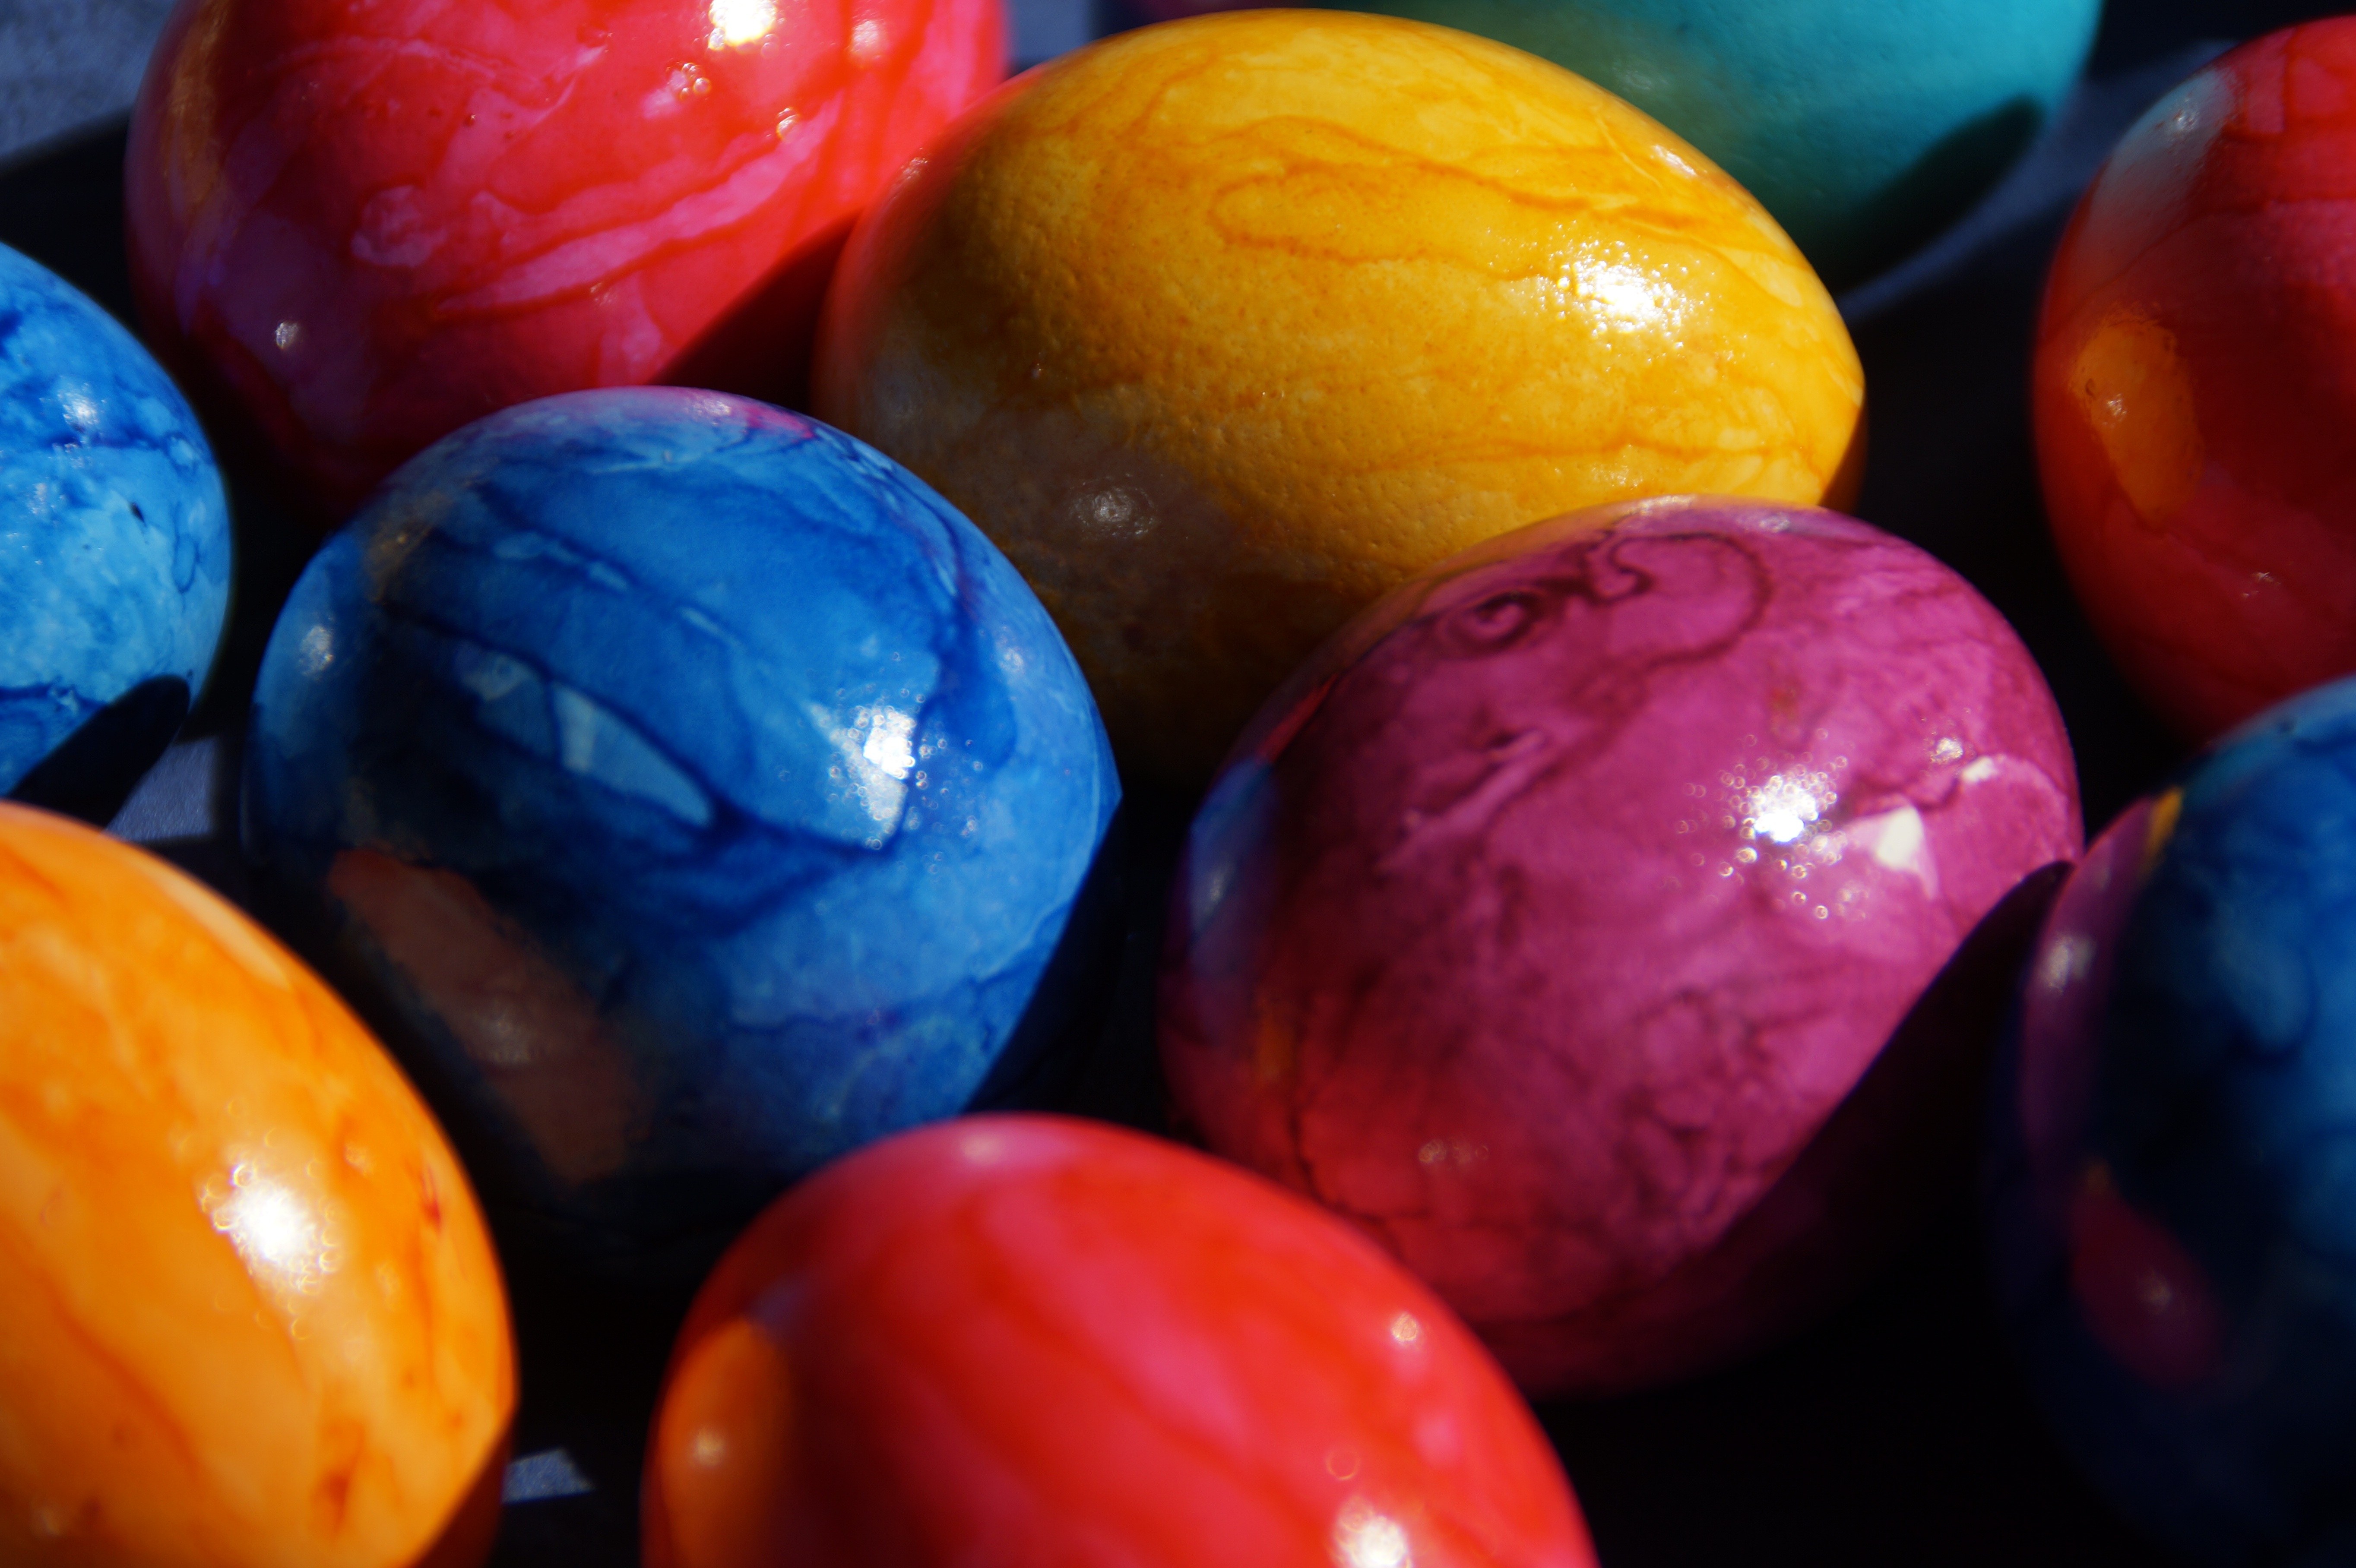
plant, fruit, flower, food, spring, red, produce, color, blue, colorful, basket, egg, christianity, easter, custom, tradition, easter bunny, easter eggs, macro photography, customs, easter egg, happy easter, easter greeting, spring consumption, k rbchen easter basket